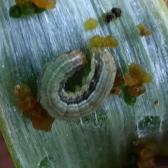
Crop: Onion
Condition: caterpillar-p